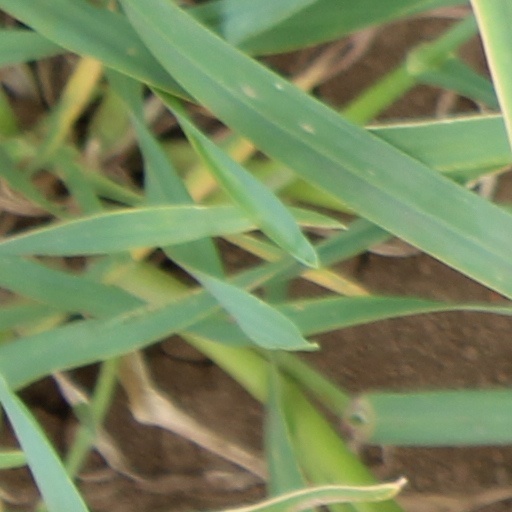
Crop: wheat